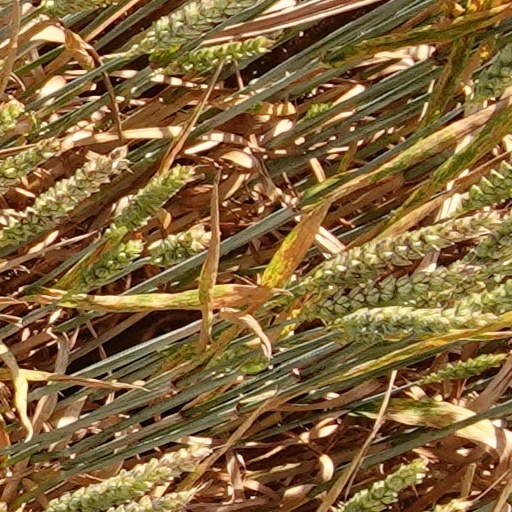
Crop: wheat